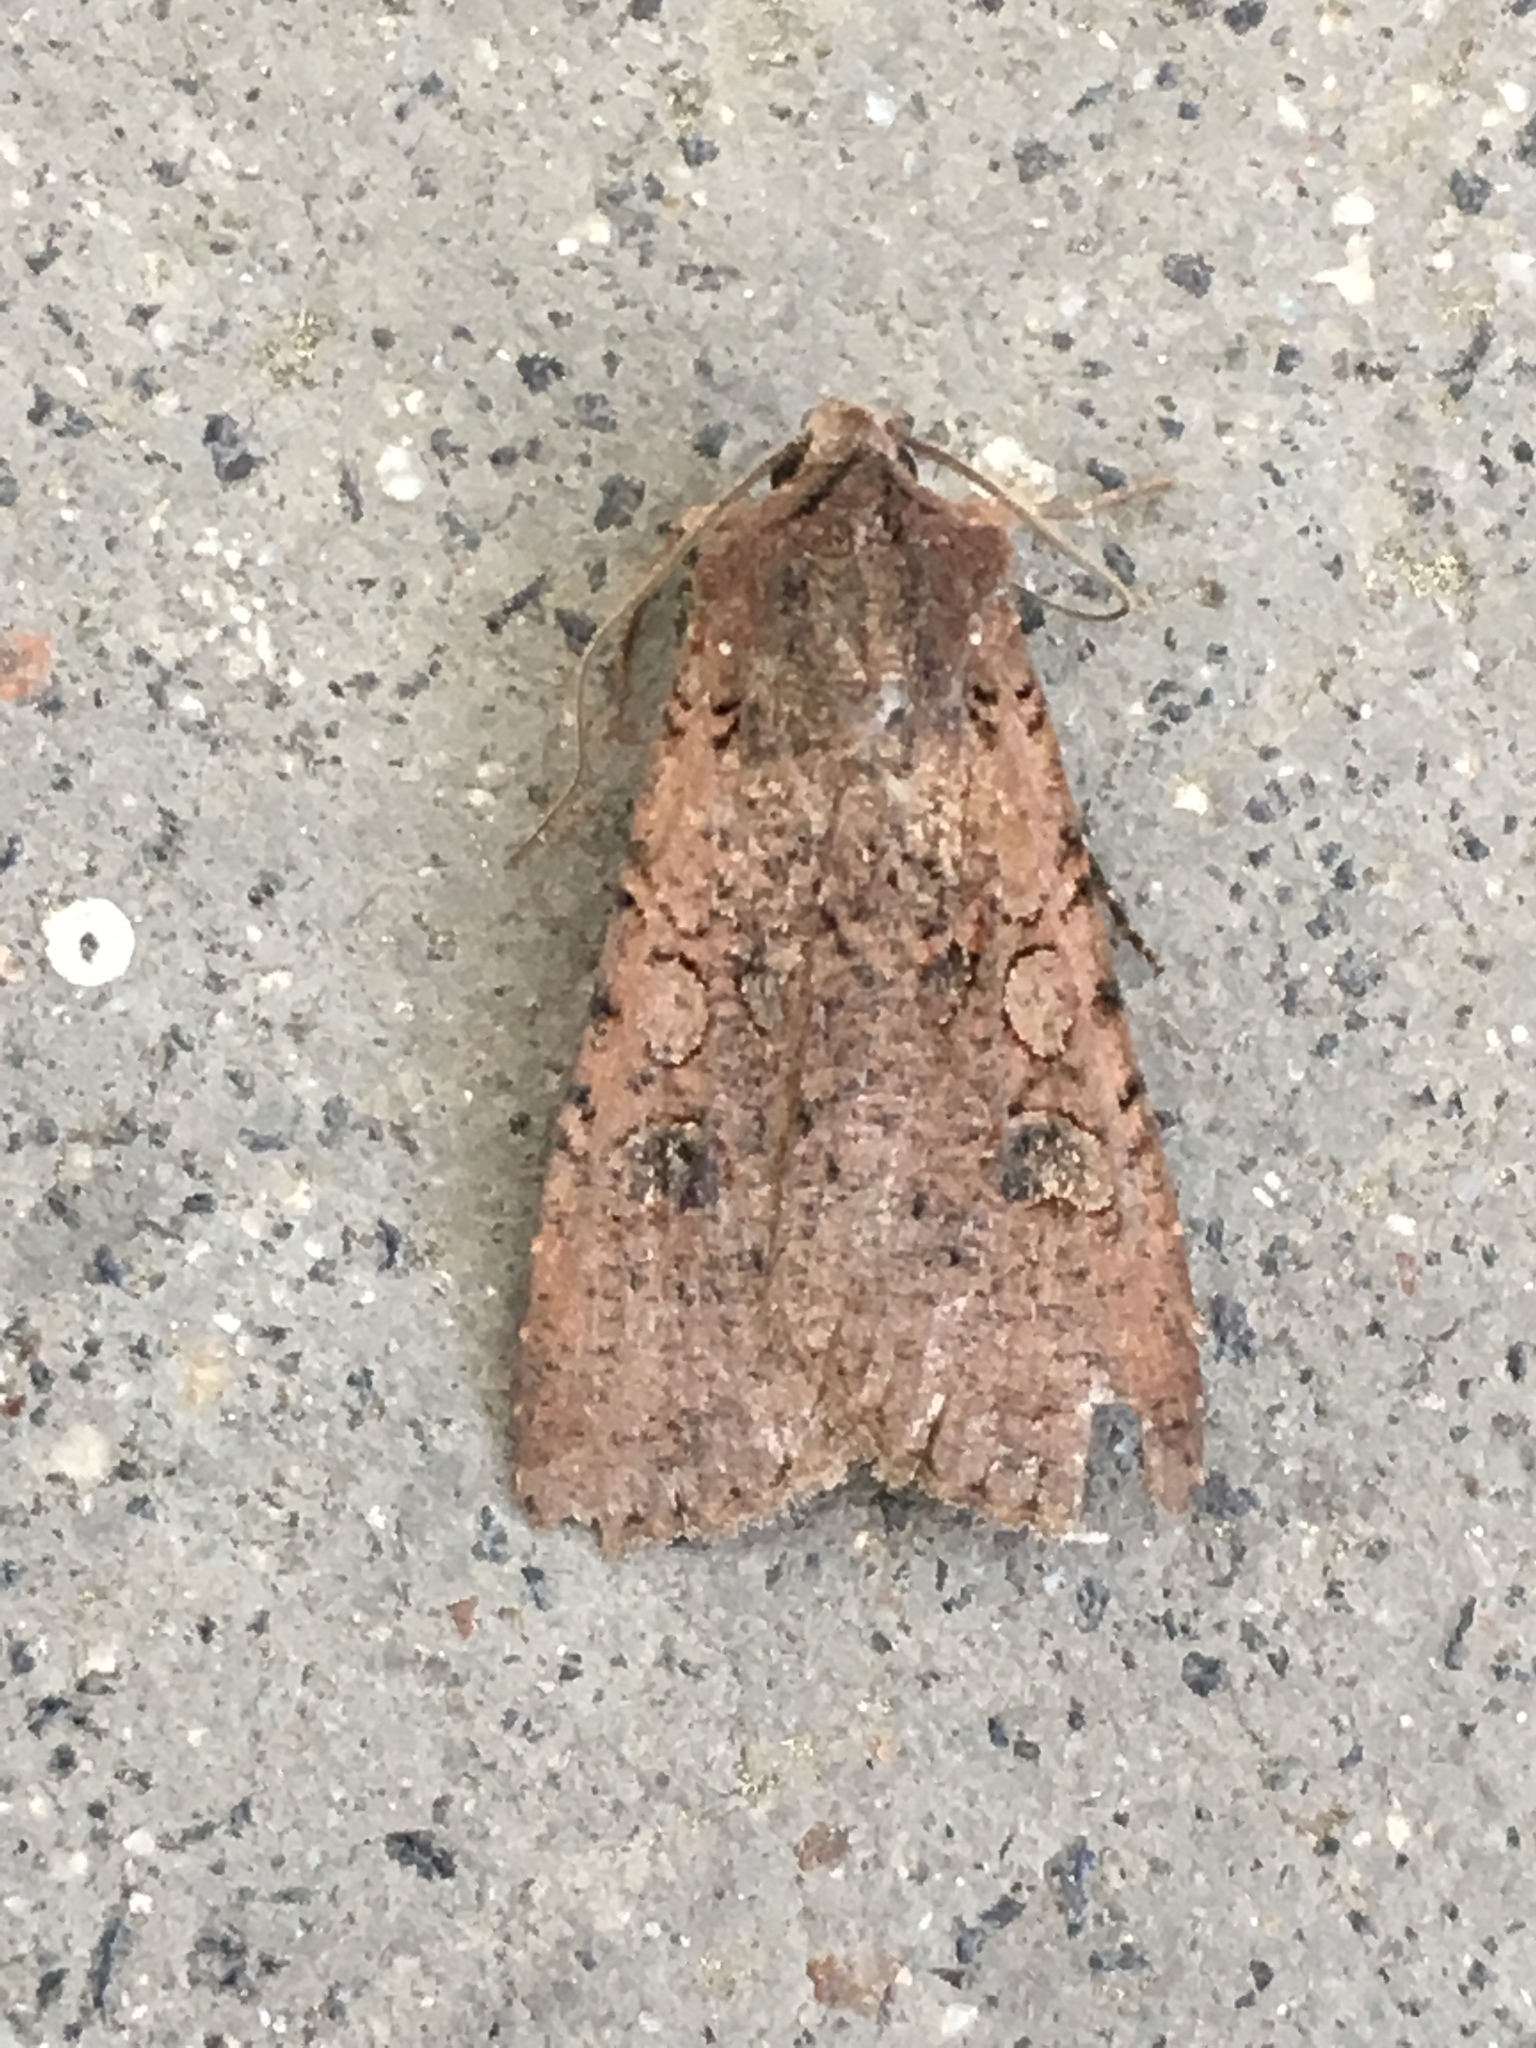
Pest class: cutworms